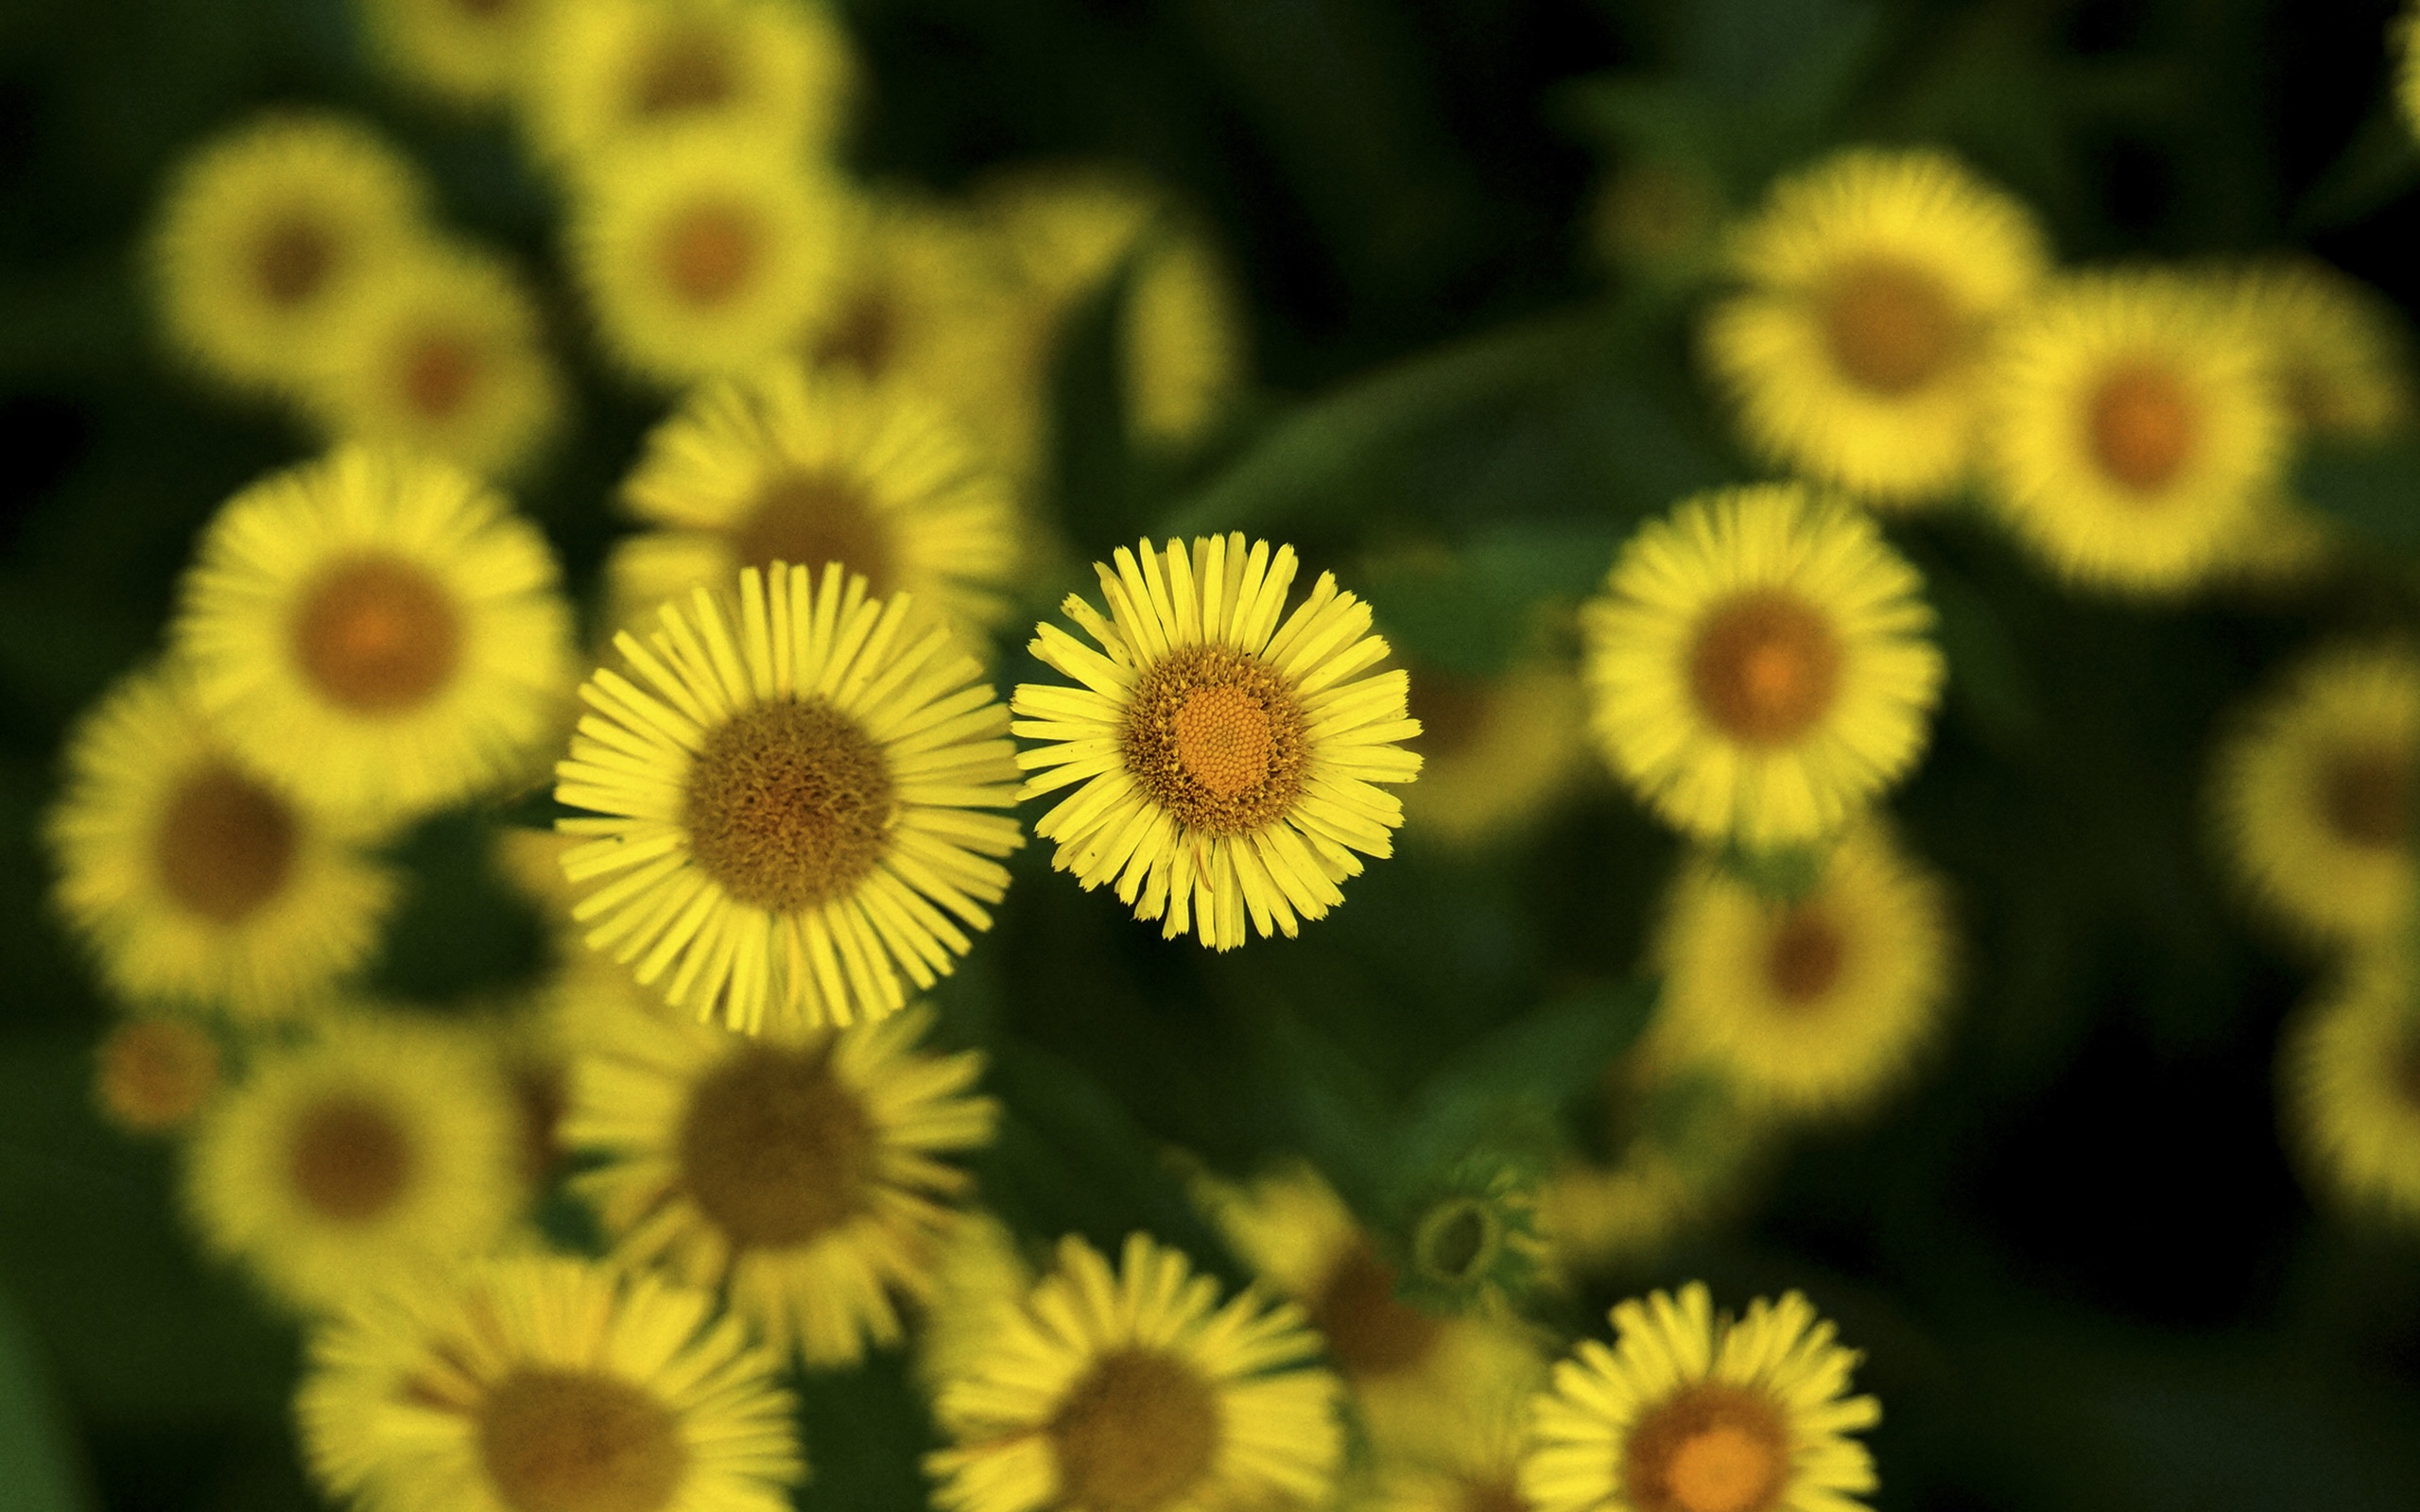
plant, field, flower, petal, daisy, botany, yellow, flora, yellow flower, flowers, macro photography, flowering plant, daisy family, their mums, annual plant, plant stem, land plant